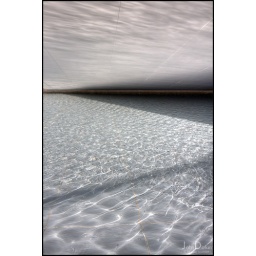
Water feature around the base of a new civic building in Lagos, Portugal ...Theme of the Day #3 'Wet' ...